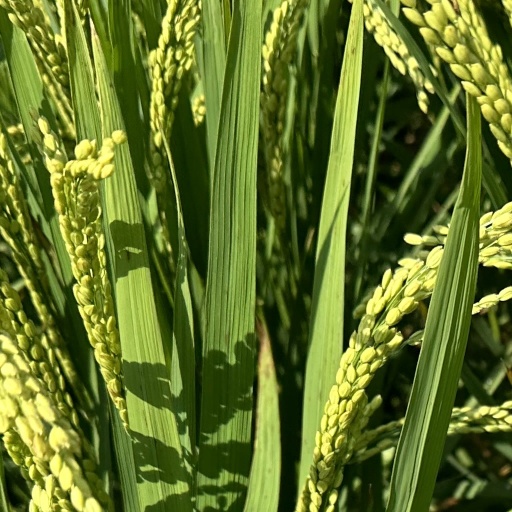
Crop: rice